Algorithmic art

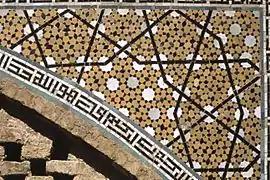
Islamic geometric patterns such as this girih tiling in the Darb-e Imam shrine in Isfahan, are precursors of algorithmic art.

Algorithmic art, also known as computer-generated art, is a subset of generative art (generated by an autonomous system) and is related to systems art (influenced by systems theory). Fractal art is an example of algorithmic art. Fractal art is both abstract and mesmerizing.